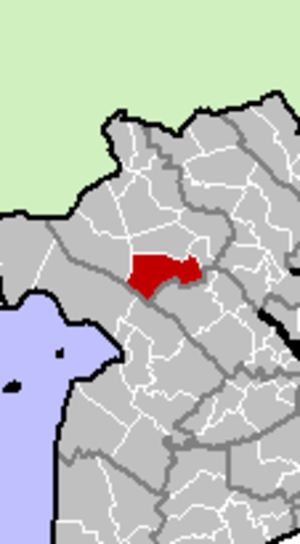
Thoại Sơn est un district de la province d'An Giang du sud-est du Viêt Nam.